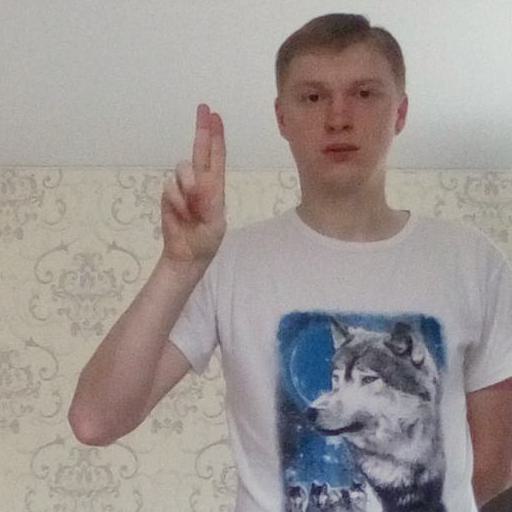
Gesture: two_up